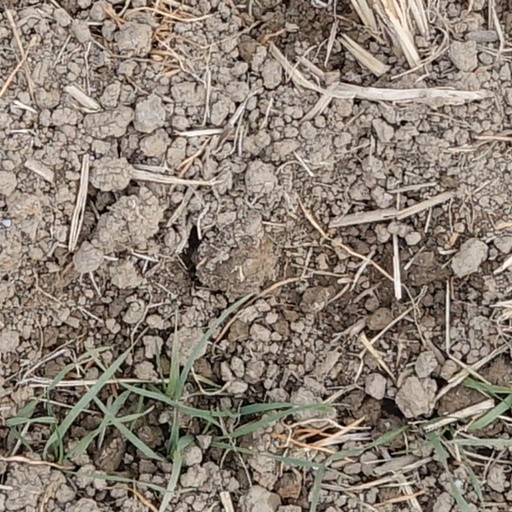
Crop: wheat